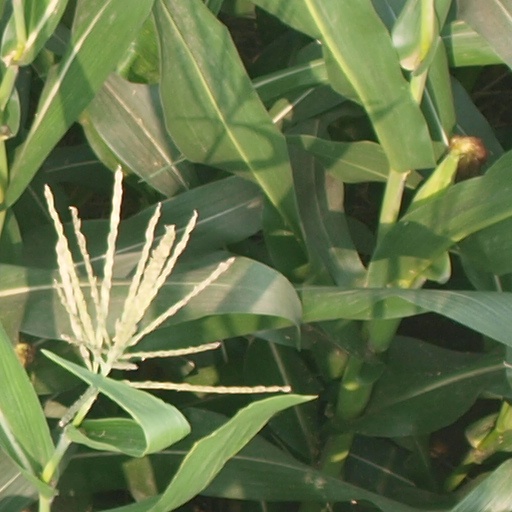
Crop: maize; corn